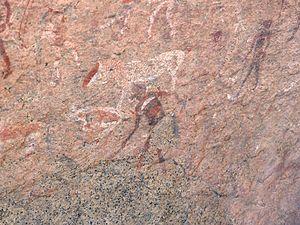
Quagga, White Lady, Brandberg
La fresque de la Dame blanche est une peinture rupestre située dans un abri rocheux au sein du massif du Brandberg, une région abritant le point culminant de la Namibie.